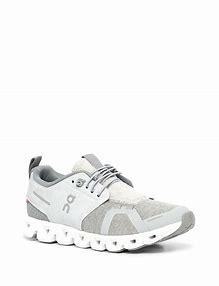
Brand: ON
Model: Cloud Terry